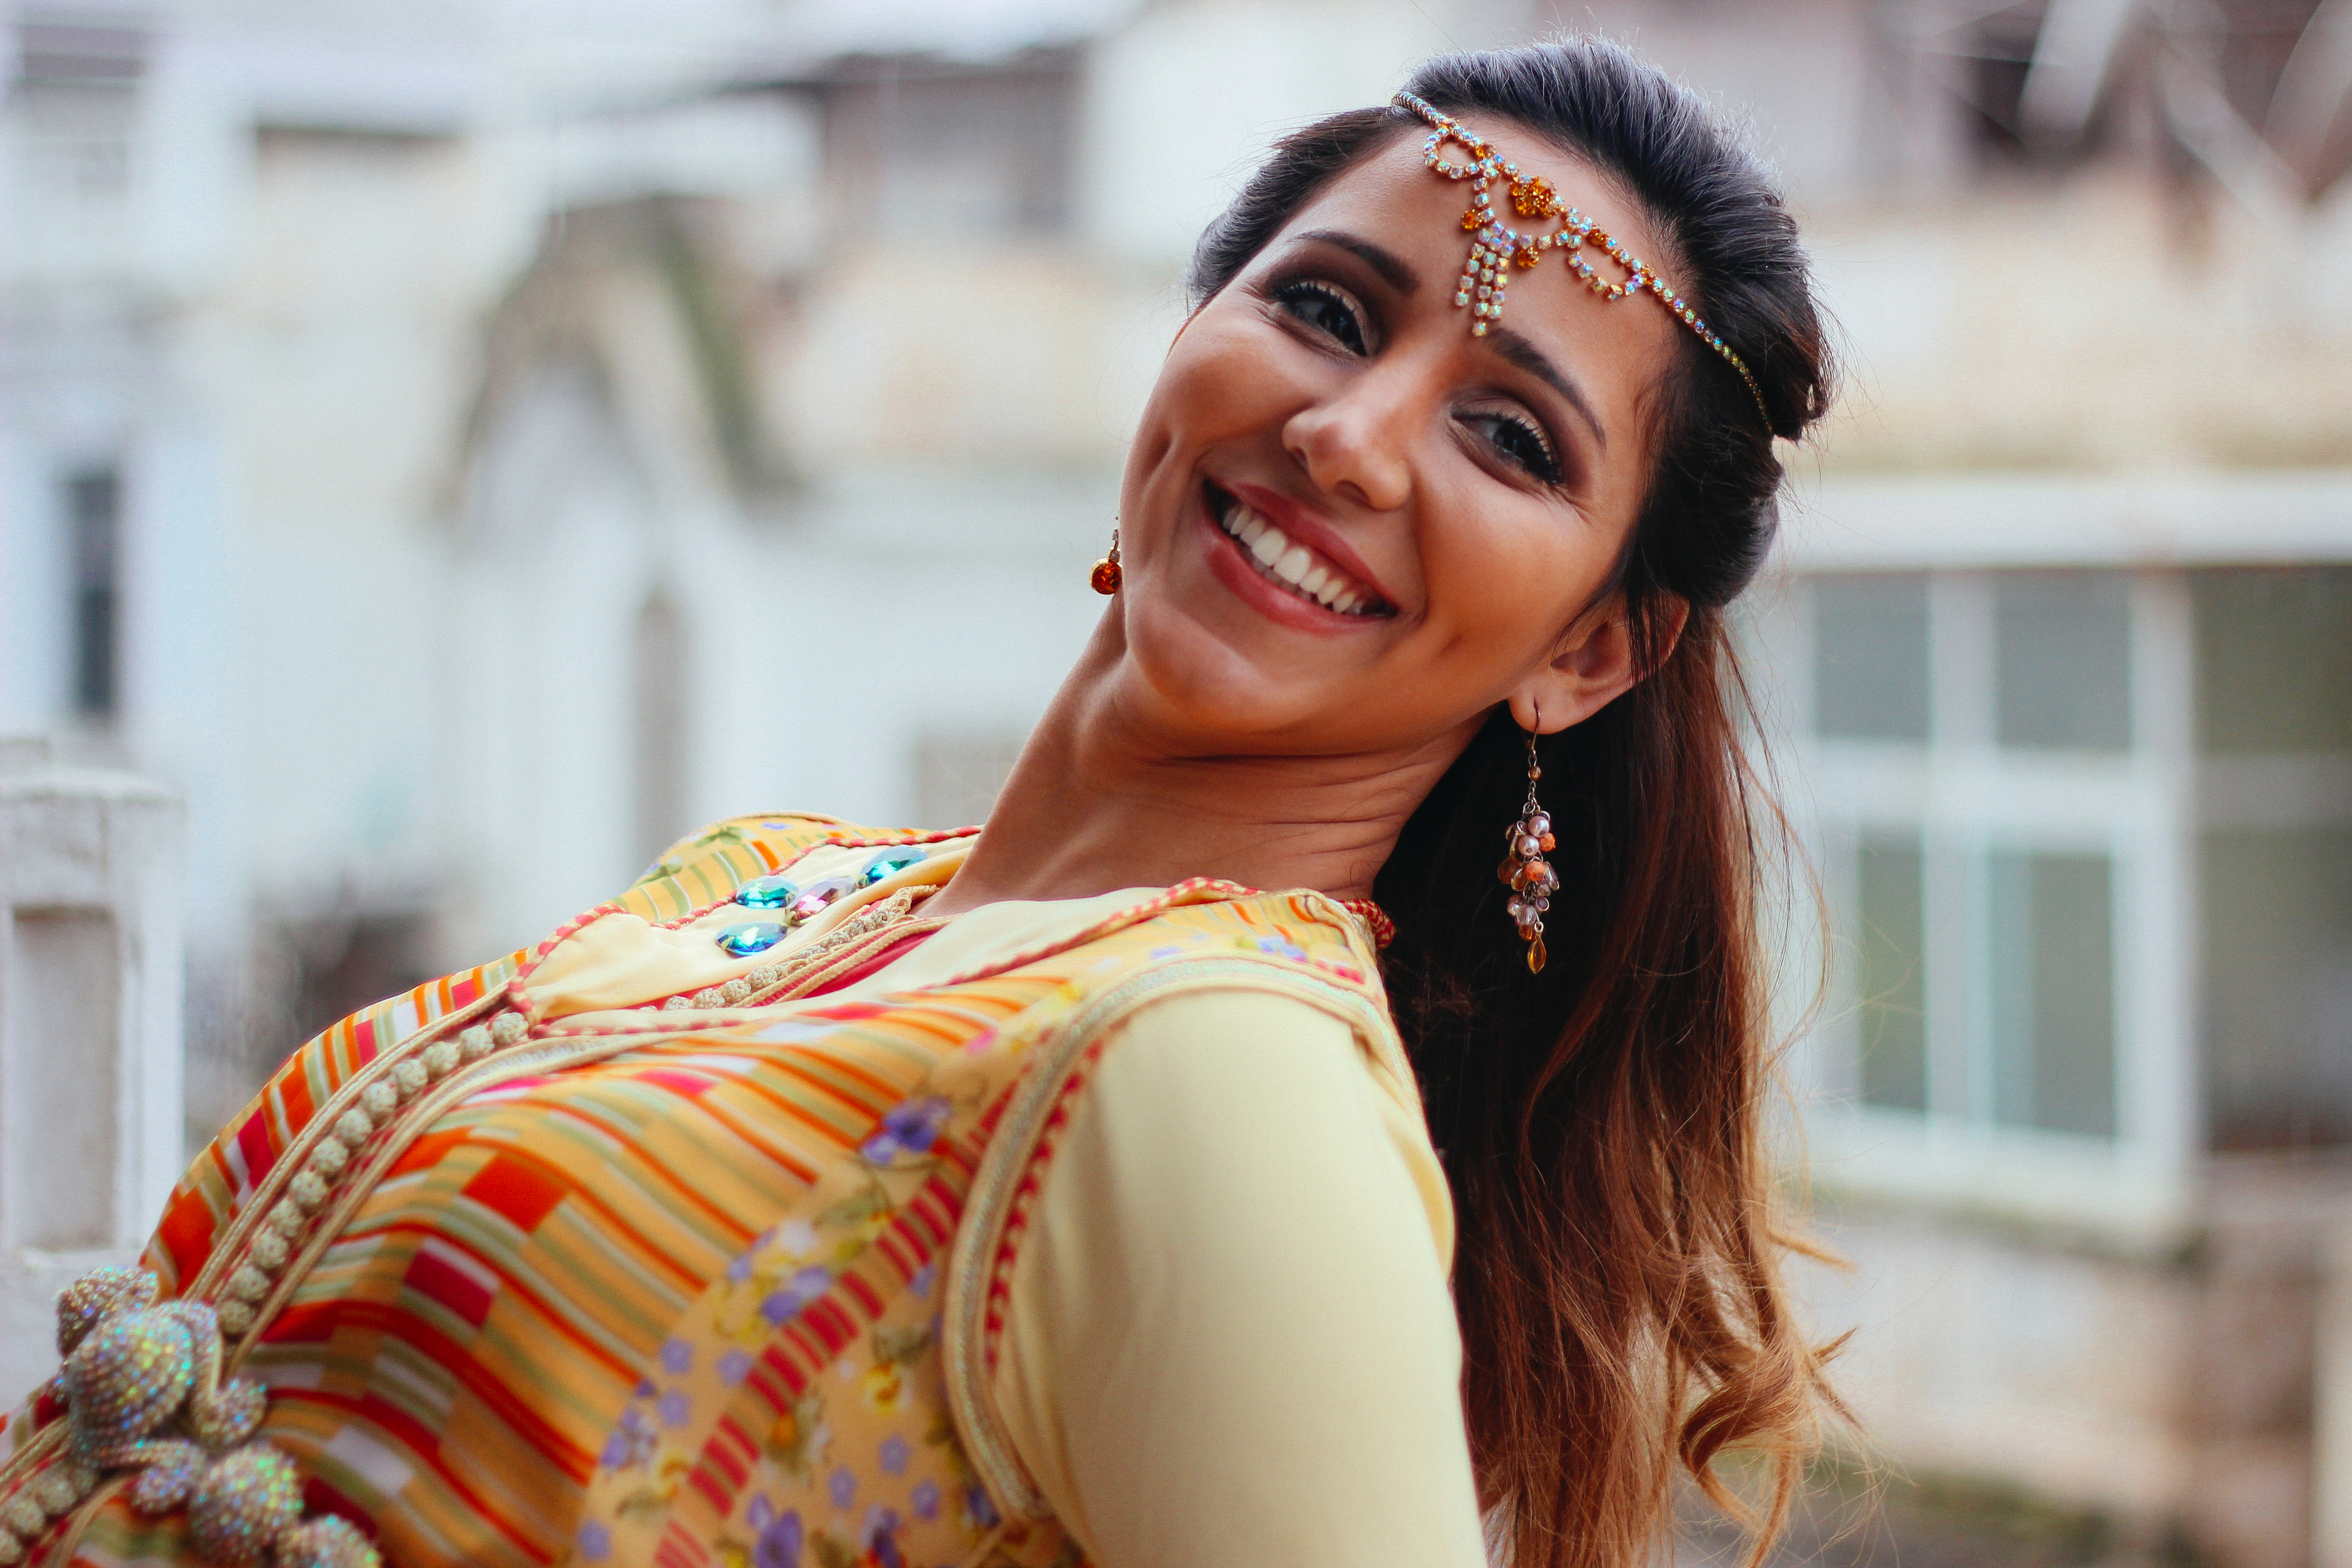
person, people, girl, woman, photography, portrait, model, color, fashion, clothing, lady, facial expression, smile, human body, dress, eye, photograph, skin, beauty, emotion, abdomen, photo shoot, portrait photography